Jodie Taylor

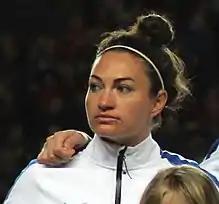
Taylor with England.

Jodie Lee Taylor (born 17 May 1986) is an English former professional footballer who last played as a striker for Arsenal of WSL. She began her club career with local team Tranmere Rovers and had brief spells in her home country with Birmingham City and Lincoln Ladies. A well-travelled player, she has also played abroad in the United States, Canada, Australia, Sweden and France.